Giorgio Colangeli

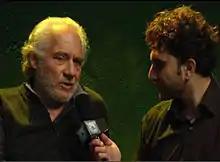
Colangeli (left) during an interview

Giorgio Colangeli (born 14 December 1949) is an Italian stage, television and film actor.